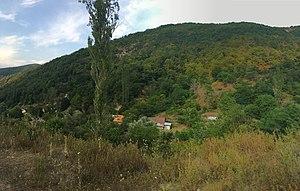
Skrebatno est un village du sud-ouest de la Macédoine du Nord, situé dans la municipalité d'Ohrid. Le village comptait 6 habitants en 2002.